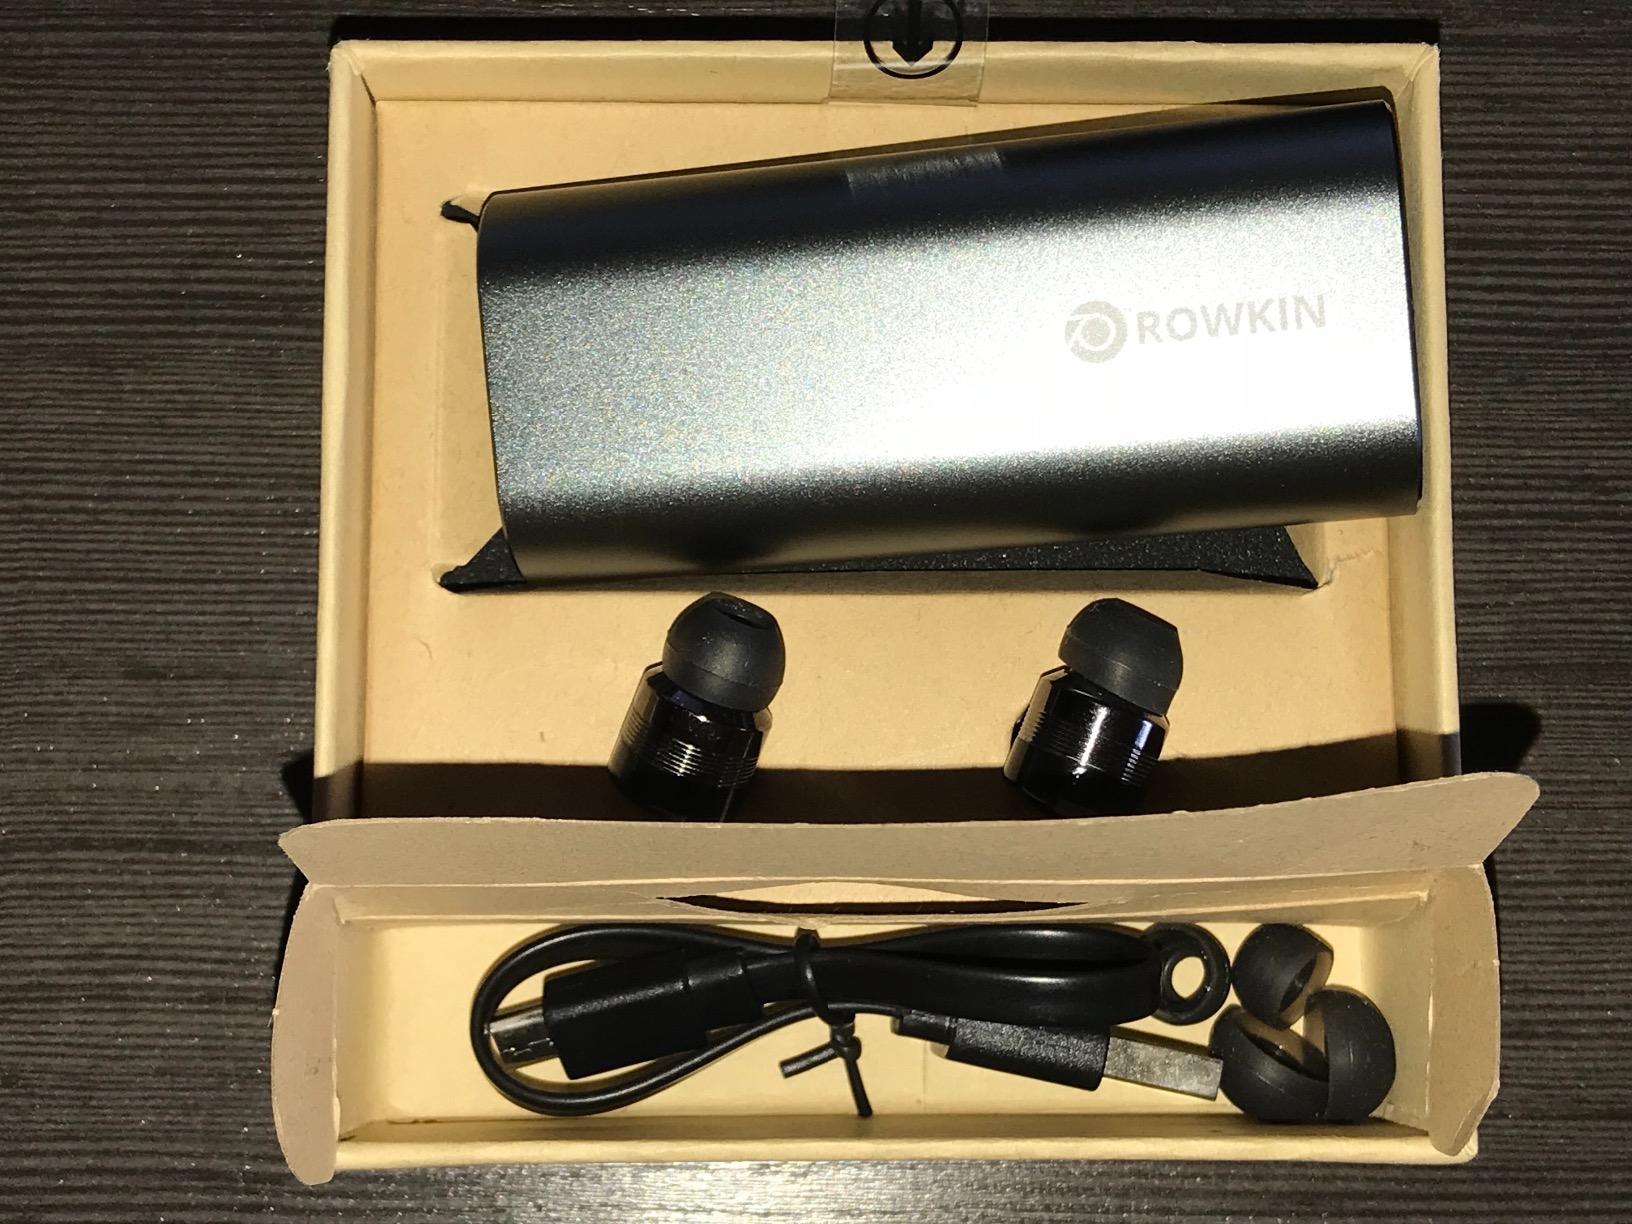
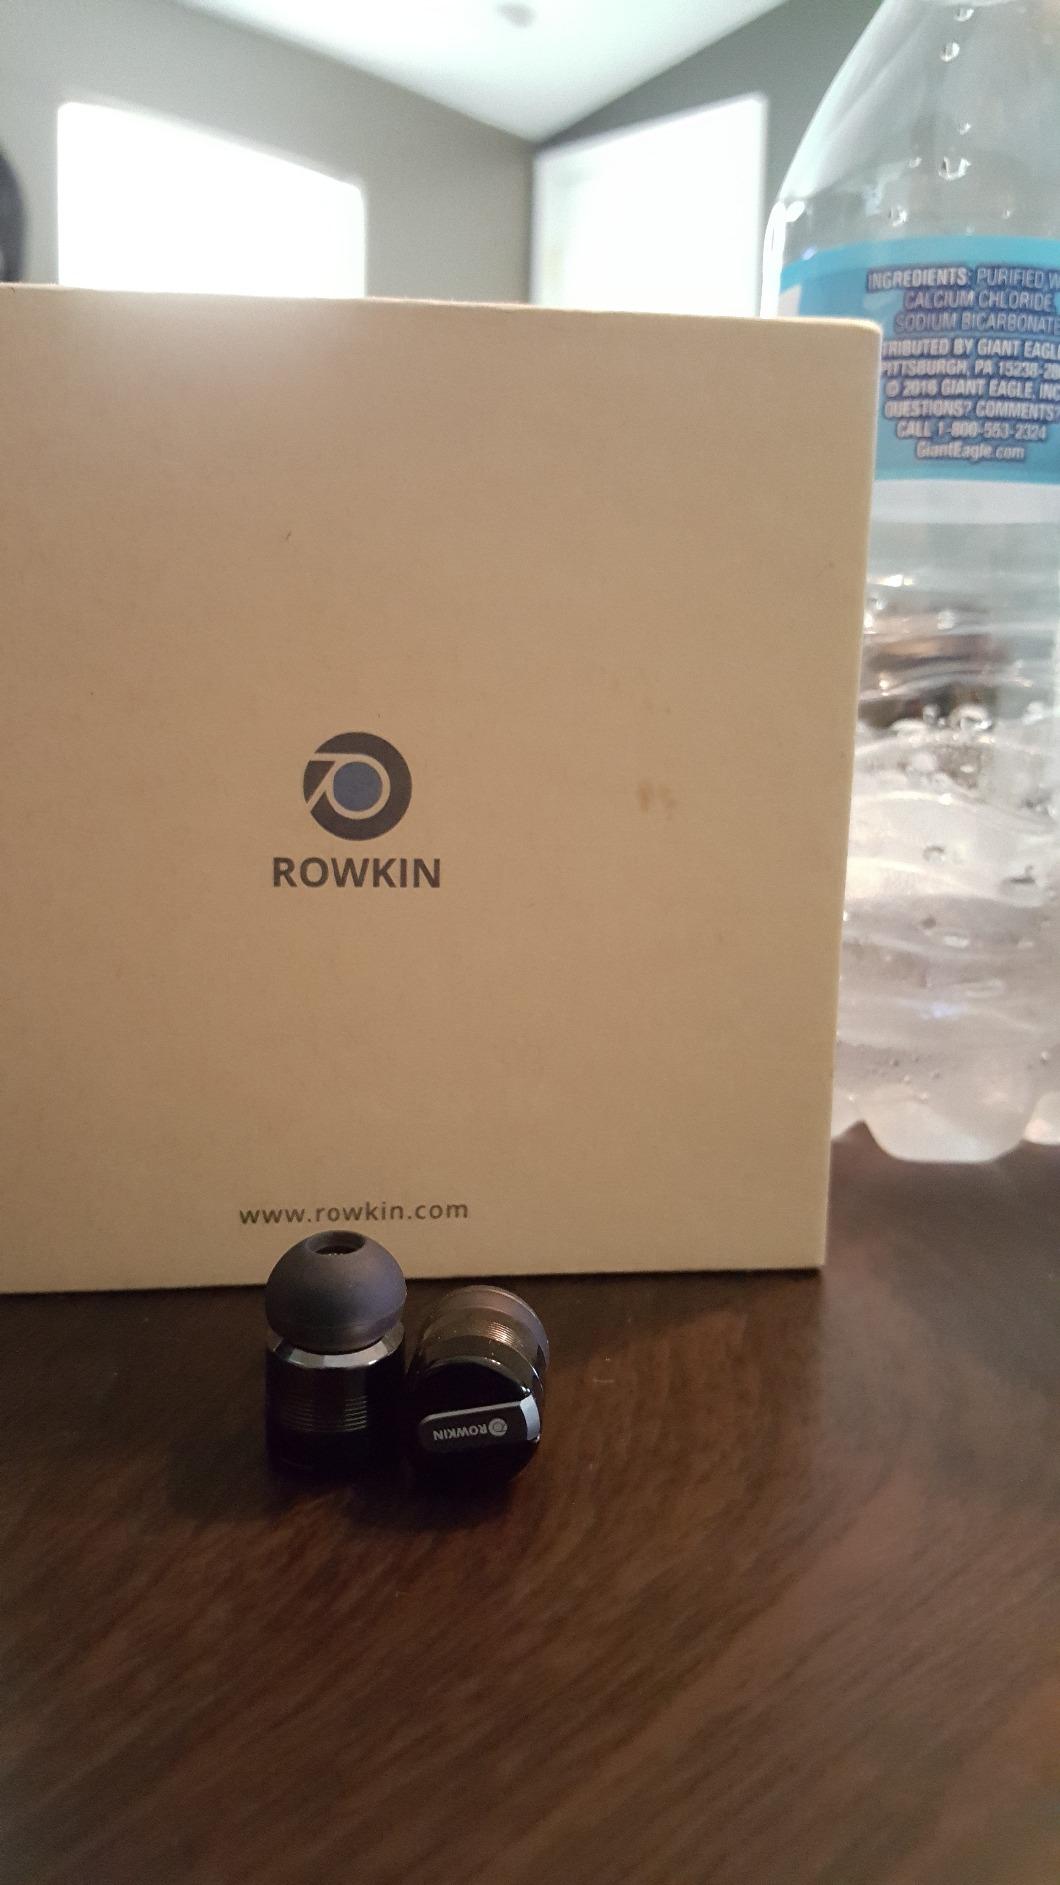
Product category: headphones
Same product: yes